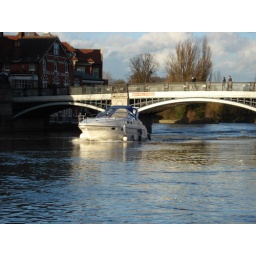
boat under the bridge